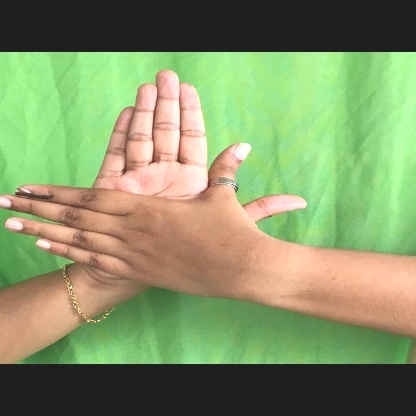
Mudra: Chakra